Liinmaa Castle

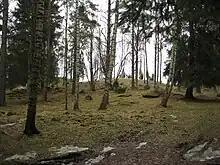
Liinmaa Castle seen from the outside in early April

Liinmaa Castle (Finnish: "Liinmaan linna", Swedish: "Vreghdenborg") was a medieval castle in Eurajoki in the province of Satakunta in Finland. The castle was made of wood and bricks, and only some earth walls remain today. According to excavations in the 1970s and 2004–2005, it was in usage during the 14th and 15th centuries. The site is lightly looked-after.